Chicago Symphony Orchestra

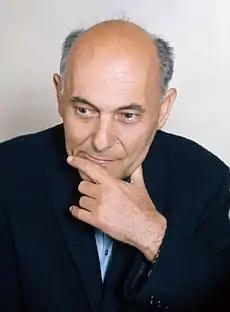
Sir Georg Solti

In March 1954, Fritz Reiner made the first stereophonic recordings with the CSO, again in Orchestra Hall, for RCA Victor, including performances of two symphonic poems by Richard Strauss: "Ein Heldenleben" and "Also sprach Zarathustra". Reiner and the orchestra continued to record for RCA Victor through 1963. These were mostly recorded in RCA Victor's triple-channel "Living Stereo" process. RCA has digitally remastered the recordings and released them on CD and SACD. Jean Martinon also recorded with the CSO for RCA Victor during the 1960s, producing performances that have been reissued on CD.